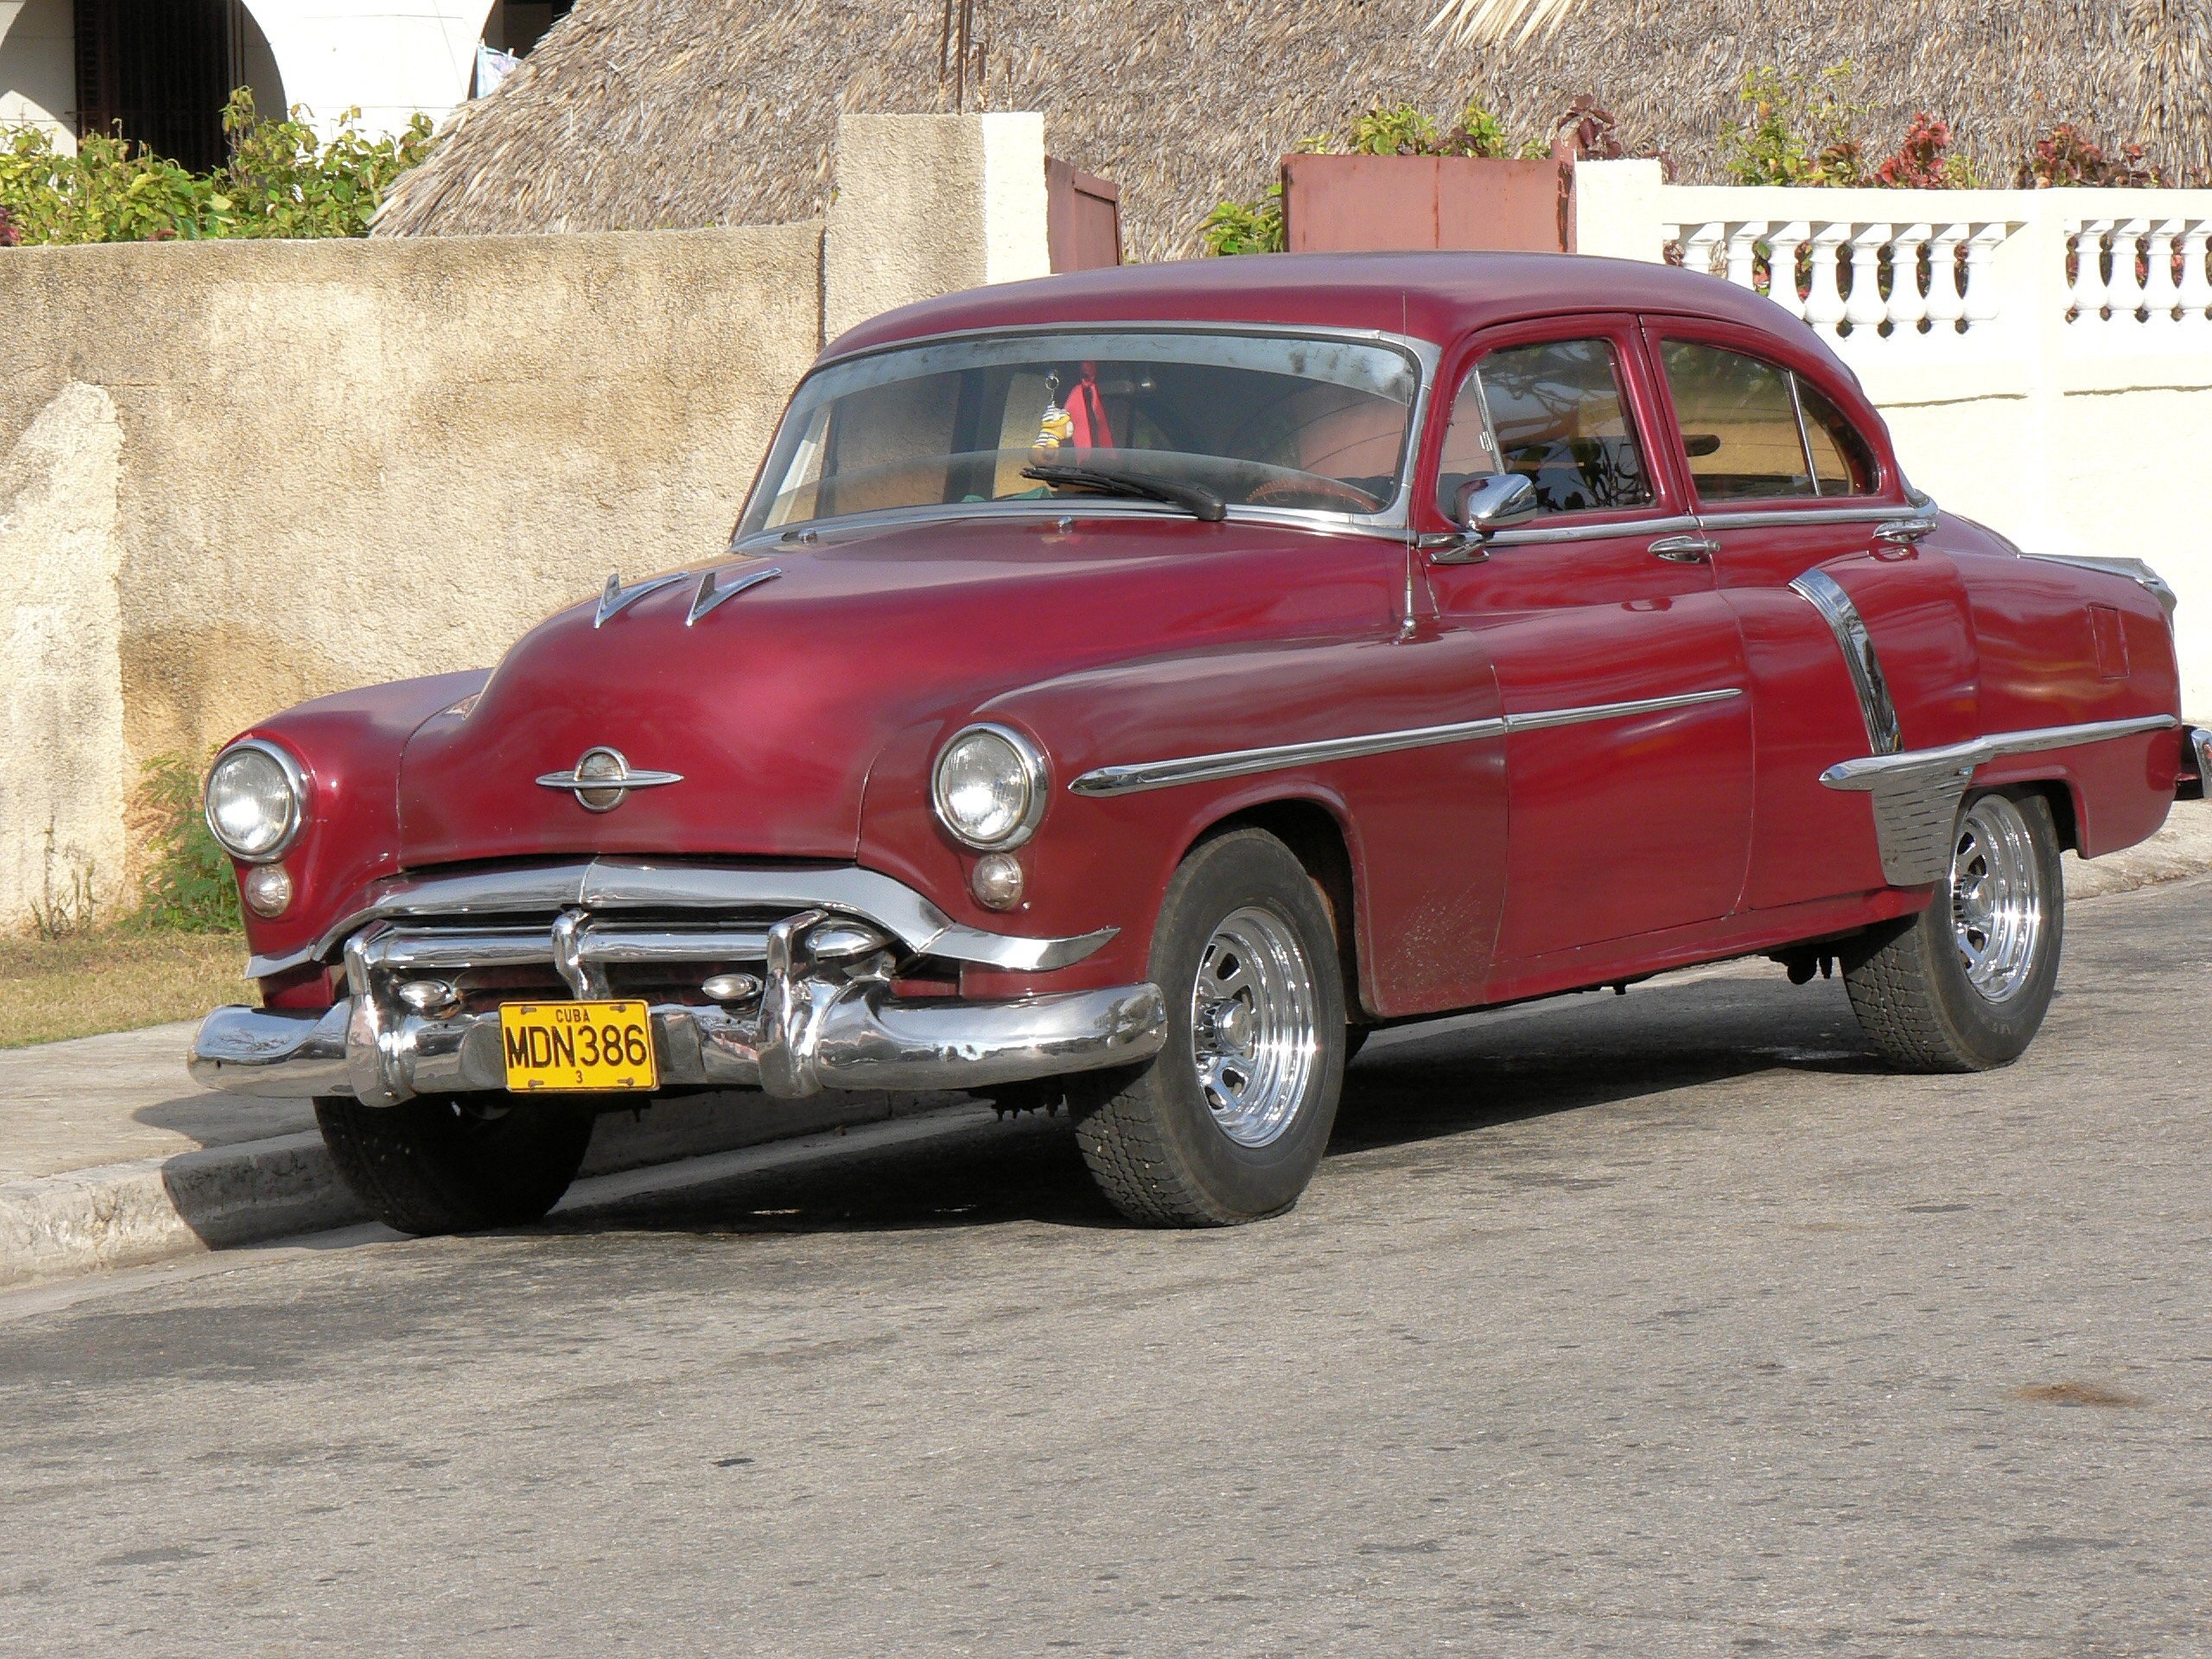
car, antique, old, vehicle, vintage car, cuba, american, sedan, havana, antique car, land vehicle, automobile make, automotive exterior, compact car, luxury vehicle, pontiac chieftain, plymouth cranbrook